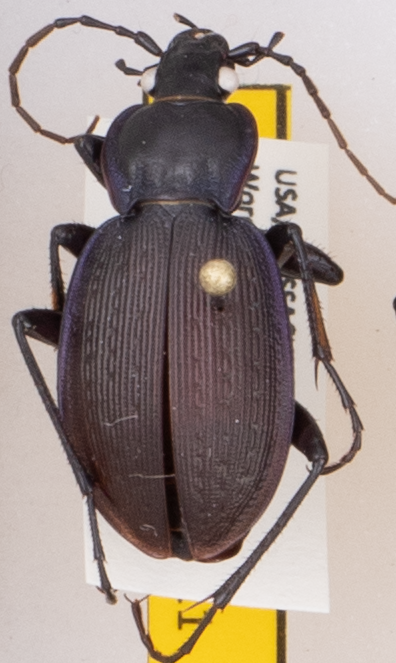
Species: Carabus goryi
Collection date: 2018-07-03
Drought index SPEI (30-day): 0.2
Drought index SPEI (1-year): -0.172
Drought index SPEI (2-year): -0.446